House of the Seven Chimneys

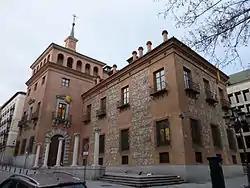

The House of the Seven Chimneys (Spanish: "Casa de las Siete Chimeneas") is a building located in Madrid, Spain. It was constructed in the sixteenth century and is named after its chimneys. In the seventeenth century it was an ambassadorial residence, being the home of Sir Richard Fanshawe and his family.